True Grit (2010 film)

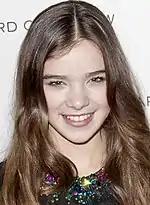
Hailee Steinfeld was cast as Mattie Ross from among 15,000 applicants.

The project was confirmed in March 2009. Ahead of shooting, Ethan Coen said that the film would be a more faithful adaptation of the novel than the 1969 version.